Answer in natural language. Which object is closer to white colour dining table (highlighted by a red box), Doorframe (highlighted by a blue box) or brown top white leg dining table (highlighted by a green box)? Choose between the following options: brown top white leg dining table (highlighted by a green box) or Doorframe (highlighted by a blue box)
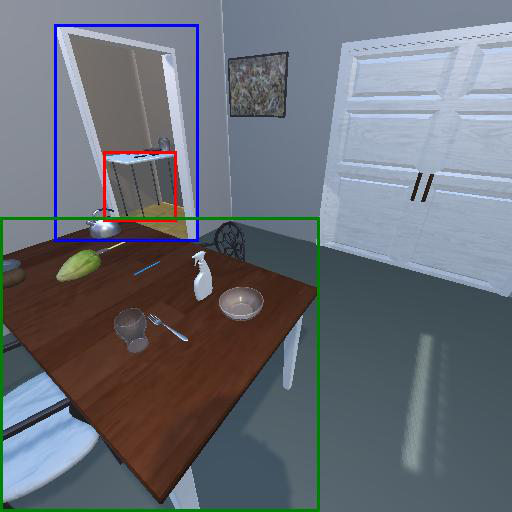
<answer>Doorframe (highlighted by a blue box)</answer>